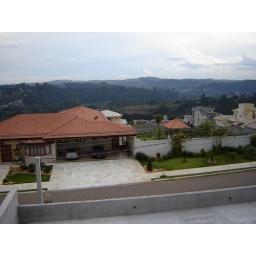
\\ what: landscape + another cool house ^^ \\ where: some field in Brazil. |&amp;gt; comment &amp;lt;|